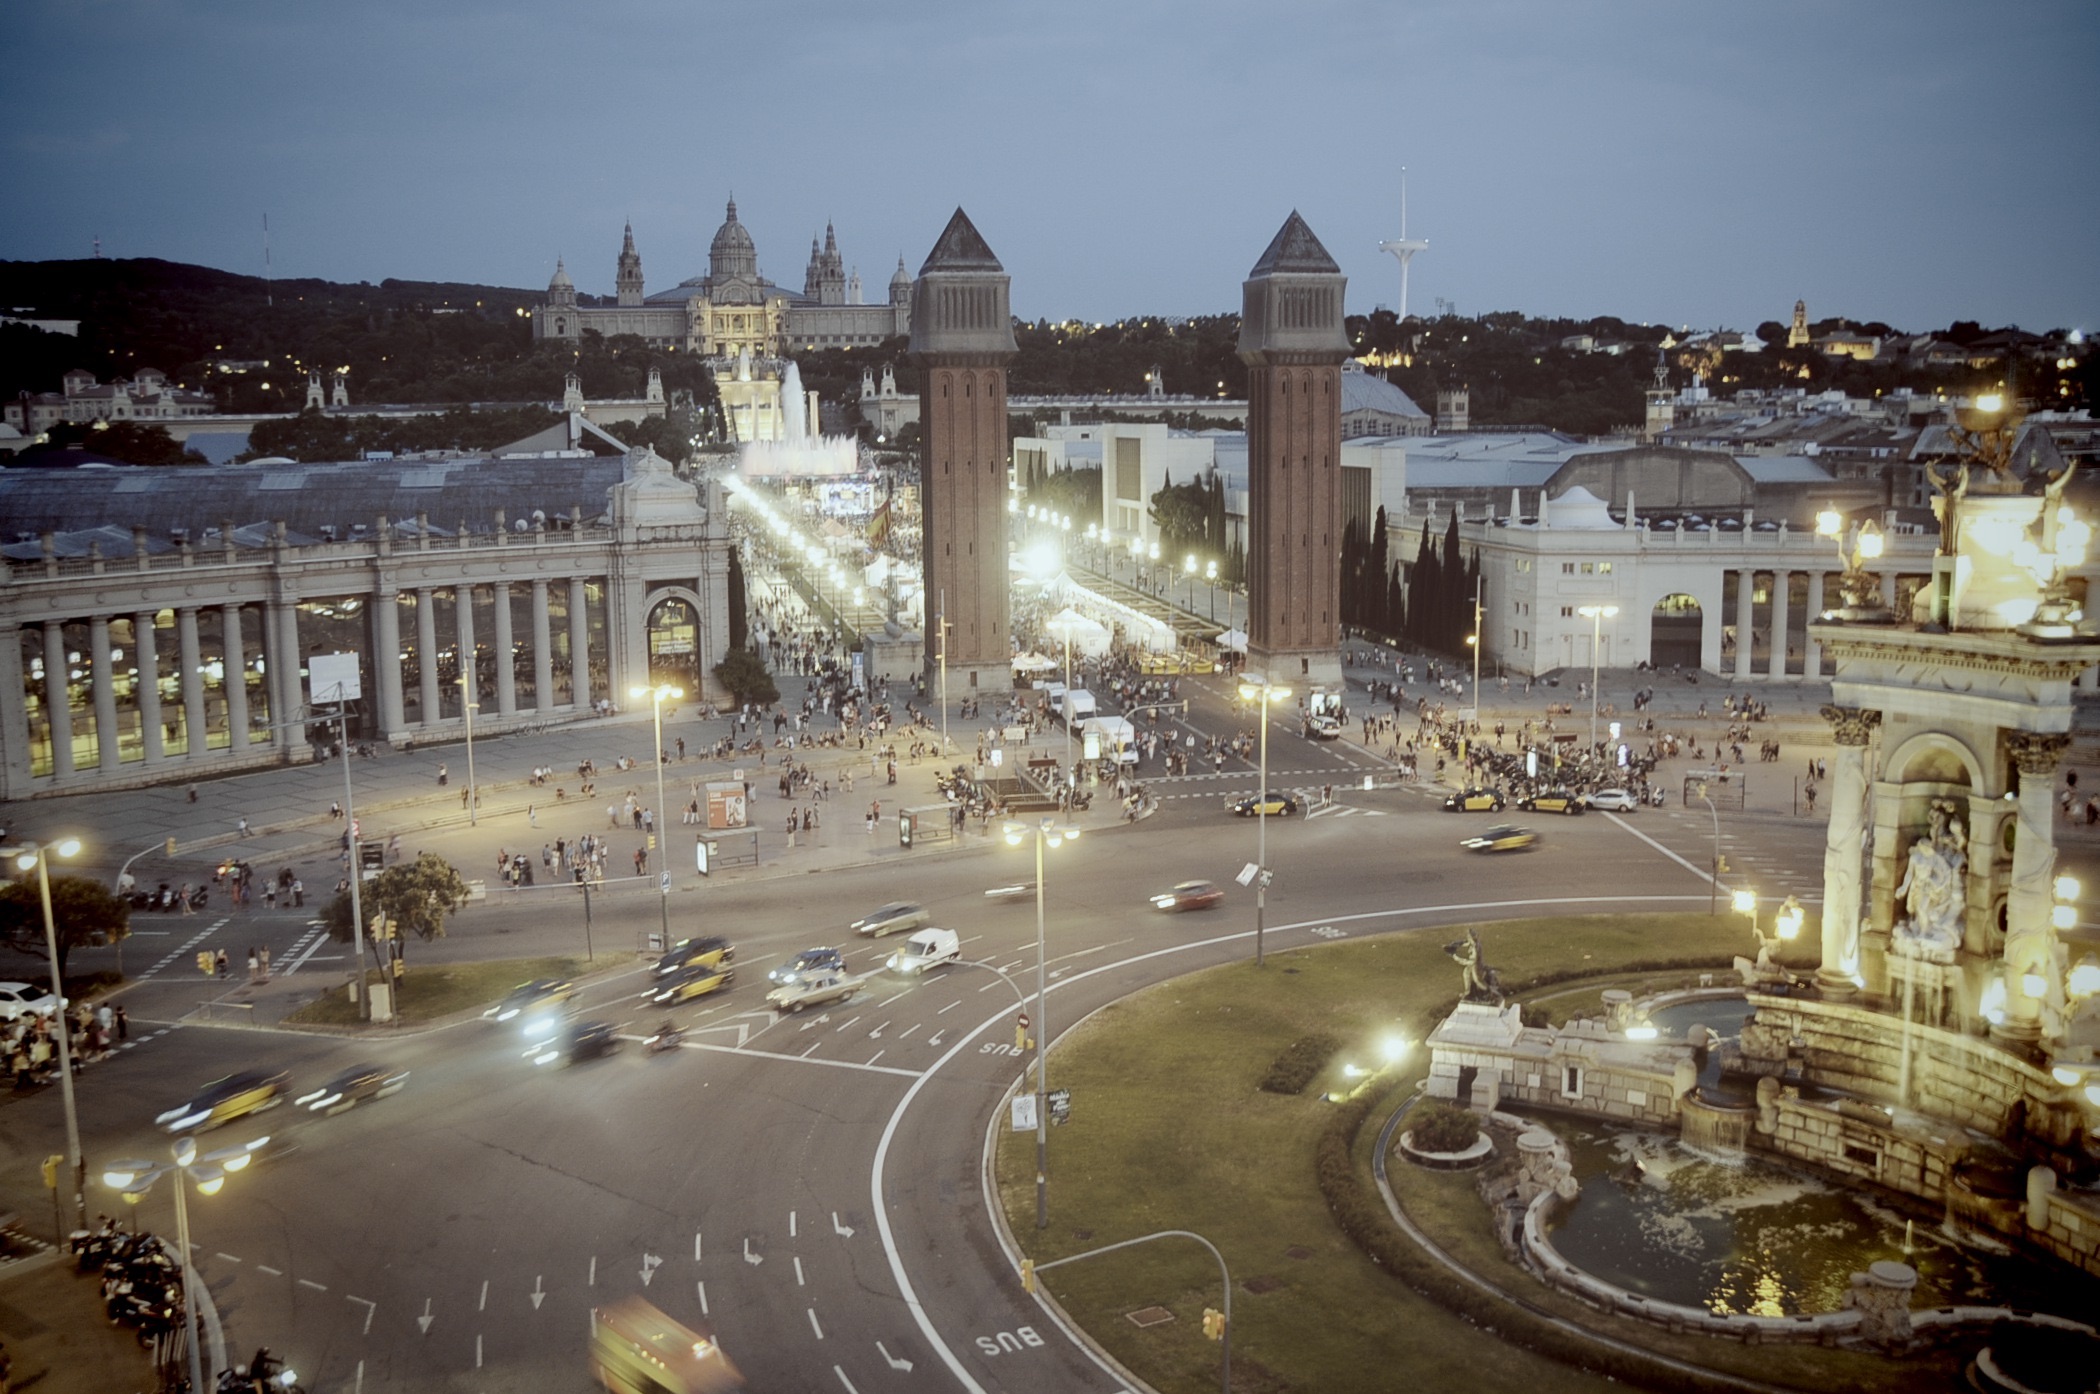
city, cityscape, panorama, plaza, landmark, town square, metropolis, ancient rome, urban area, ancient history, human settlement